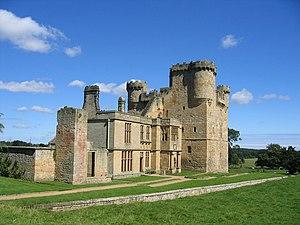
Sir William Middleton, 3ᵉ baronnet de Belsay Castle, Bolam, Northumberland, est un propriétaire terrien britannique et un politicien whig qui siège à la Chambre des communes pendant 35 ans, de 1722 à 1757.
Cette liste des musées du Northumberland, Angleterre contient des musées qui sont définis dans ce contexte comme des institutions qui recueillent et soignent des objets d'intérêt culturel, artistique, scientifique ou historique. leurs collections ou expositions connexes disponibles pour la consultation publique. Sont également inclus les galeries d'art à but non lucratif et les galeries d'art universitaires. Les musées virtuels ne sont pas inclus.
Le château de Belsay est un château construit au XIVᵉ siècle, situé dans le village de Belsay, dans le comté de Northumberland, au nord-est de l'Angleterre.